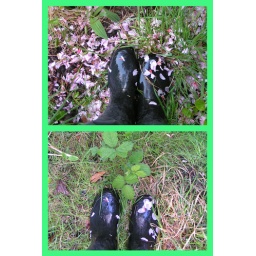
Sad fact. However, both bear fruit in the end.